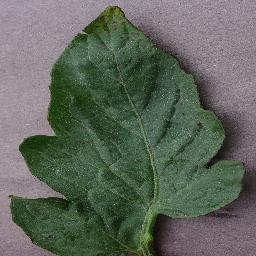
Label: Tomato___Bacterial_spot